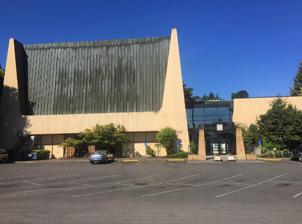
Building: Congregation Shaarie Torah
Country: United States of America
Year built: 1965
Jewish congregation and synagogue in Portland, Oregon Shaarie Torah Shaarie Torah synagogue Religion Affiliation Conservative Judaism Ecclesiastical or organizational status Synagogue Leadership Rabbi Gary Oren Status Active Location Location 920 Northwest 25th Avenue, Portland , Oregon Country United States Location in Portland , Oregon Geographic coordinates 45°31′46″N 122°42′07″W / 45.529417°N 122.702011°W / 45.529417; -122.702011 Architecture Date established 1905 (as a congregation) Completed c. 1905 (First Avenue) 1960 (demolished) 1965 (current synagogue) Website shaarietorah .org Shaarie Torah is a Conservative Jewish congregation and synagogue located at 920 Northwest 25th Avenue, in Portland , Oregon , in the United States. History The congregation was founded in 1905, and shortly after, the congregation purchased a Presbyterian Church on SW Third Avenue and moved it to First Avenue, south of Hall Street. The building was refurbished and became the first official home of Shaarie Torah. A new synagogue opened on May 15, 1960, at Park Avenue and Jackson Street, but it was demolished a few years later due to the construction of Interstate 405 . The current synagogue at 920 Northwest 25th Avenue was dedicated on June 13, 1965. See also History of the Jews in Oregon Oregon Jewish Museum References